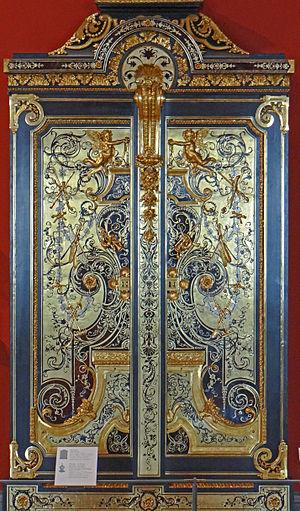
Musée du Louvre - Département des Objets d'art - Salle 34 - Armoire d'André-Charles Boulle
Une armoire est un meuble fermé, généralement en bois, toujours adossé à un mur, que l'on trouve dans une habitation. Il est destiné à ranger des objets, spécialement les vêtements et le linge de maison. L'armoire est une évolution du coffre mobile de la fin du Moyen Âge, en se différenciant du bahut à deux vantaux qui s'est métamorphosé en armoire ou en buffet, selon qu'il était horizontal ou vertical.